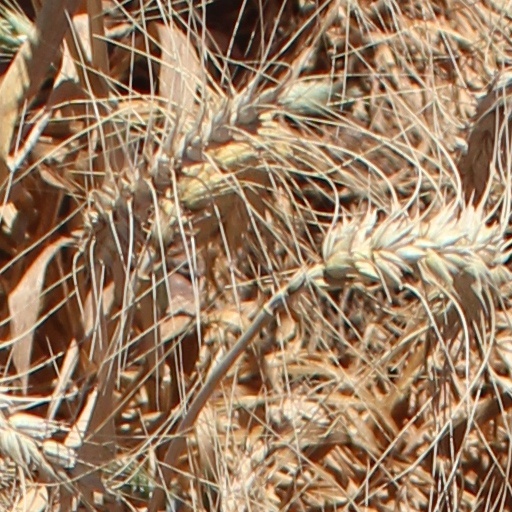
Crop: wheat